Listoghil

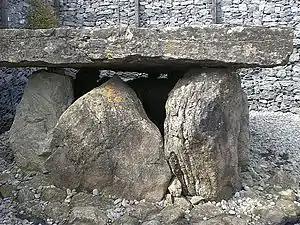
The central chamber in Listoghil

Writings by Charles Elcock from the 1880s describe workmen removing the stones for 'road metal'. Only when quarrymen uncovered the burial chamber in the middle of the mound did its destruction end. By the end of the 19th century the tomb had been investigated by antiquarians of the period who recorded finding 'bones of horses', charred wood and a worked flint javelin head. Some materials from this tomb are in the Alnwick Castle collection